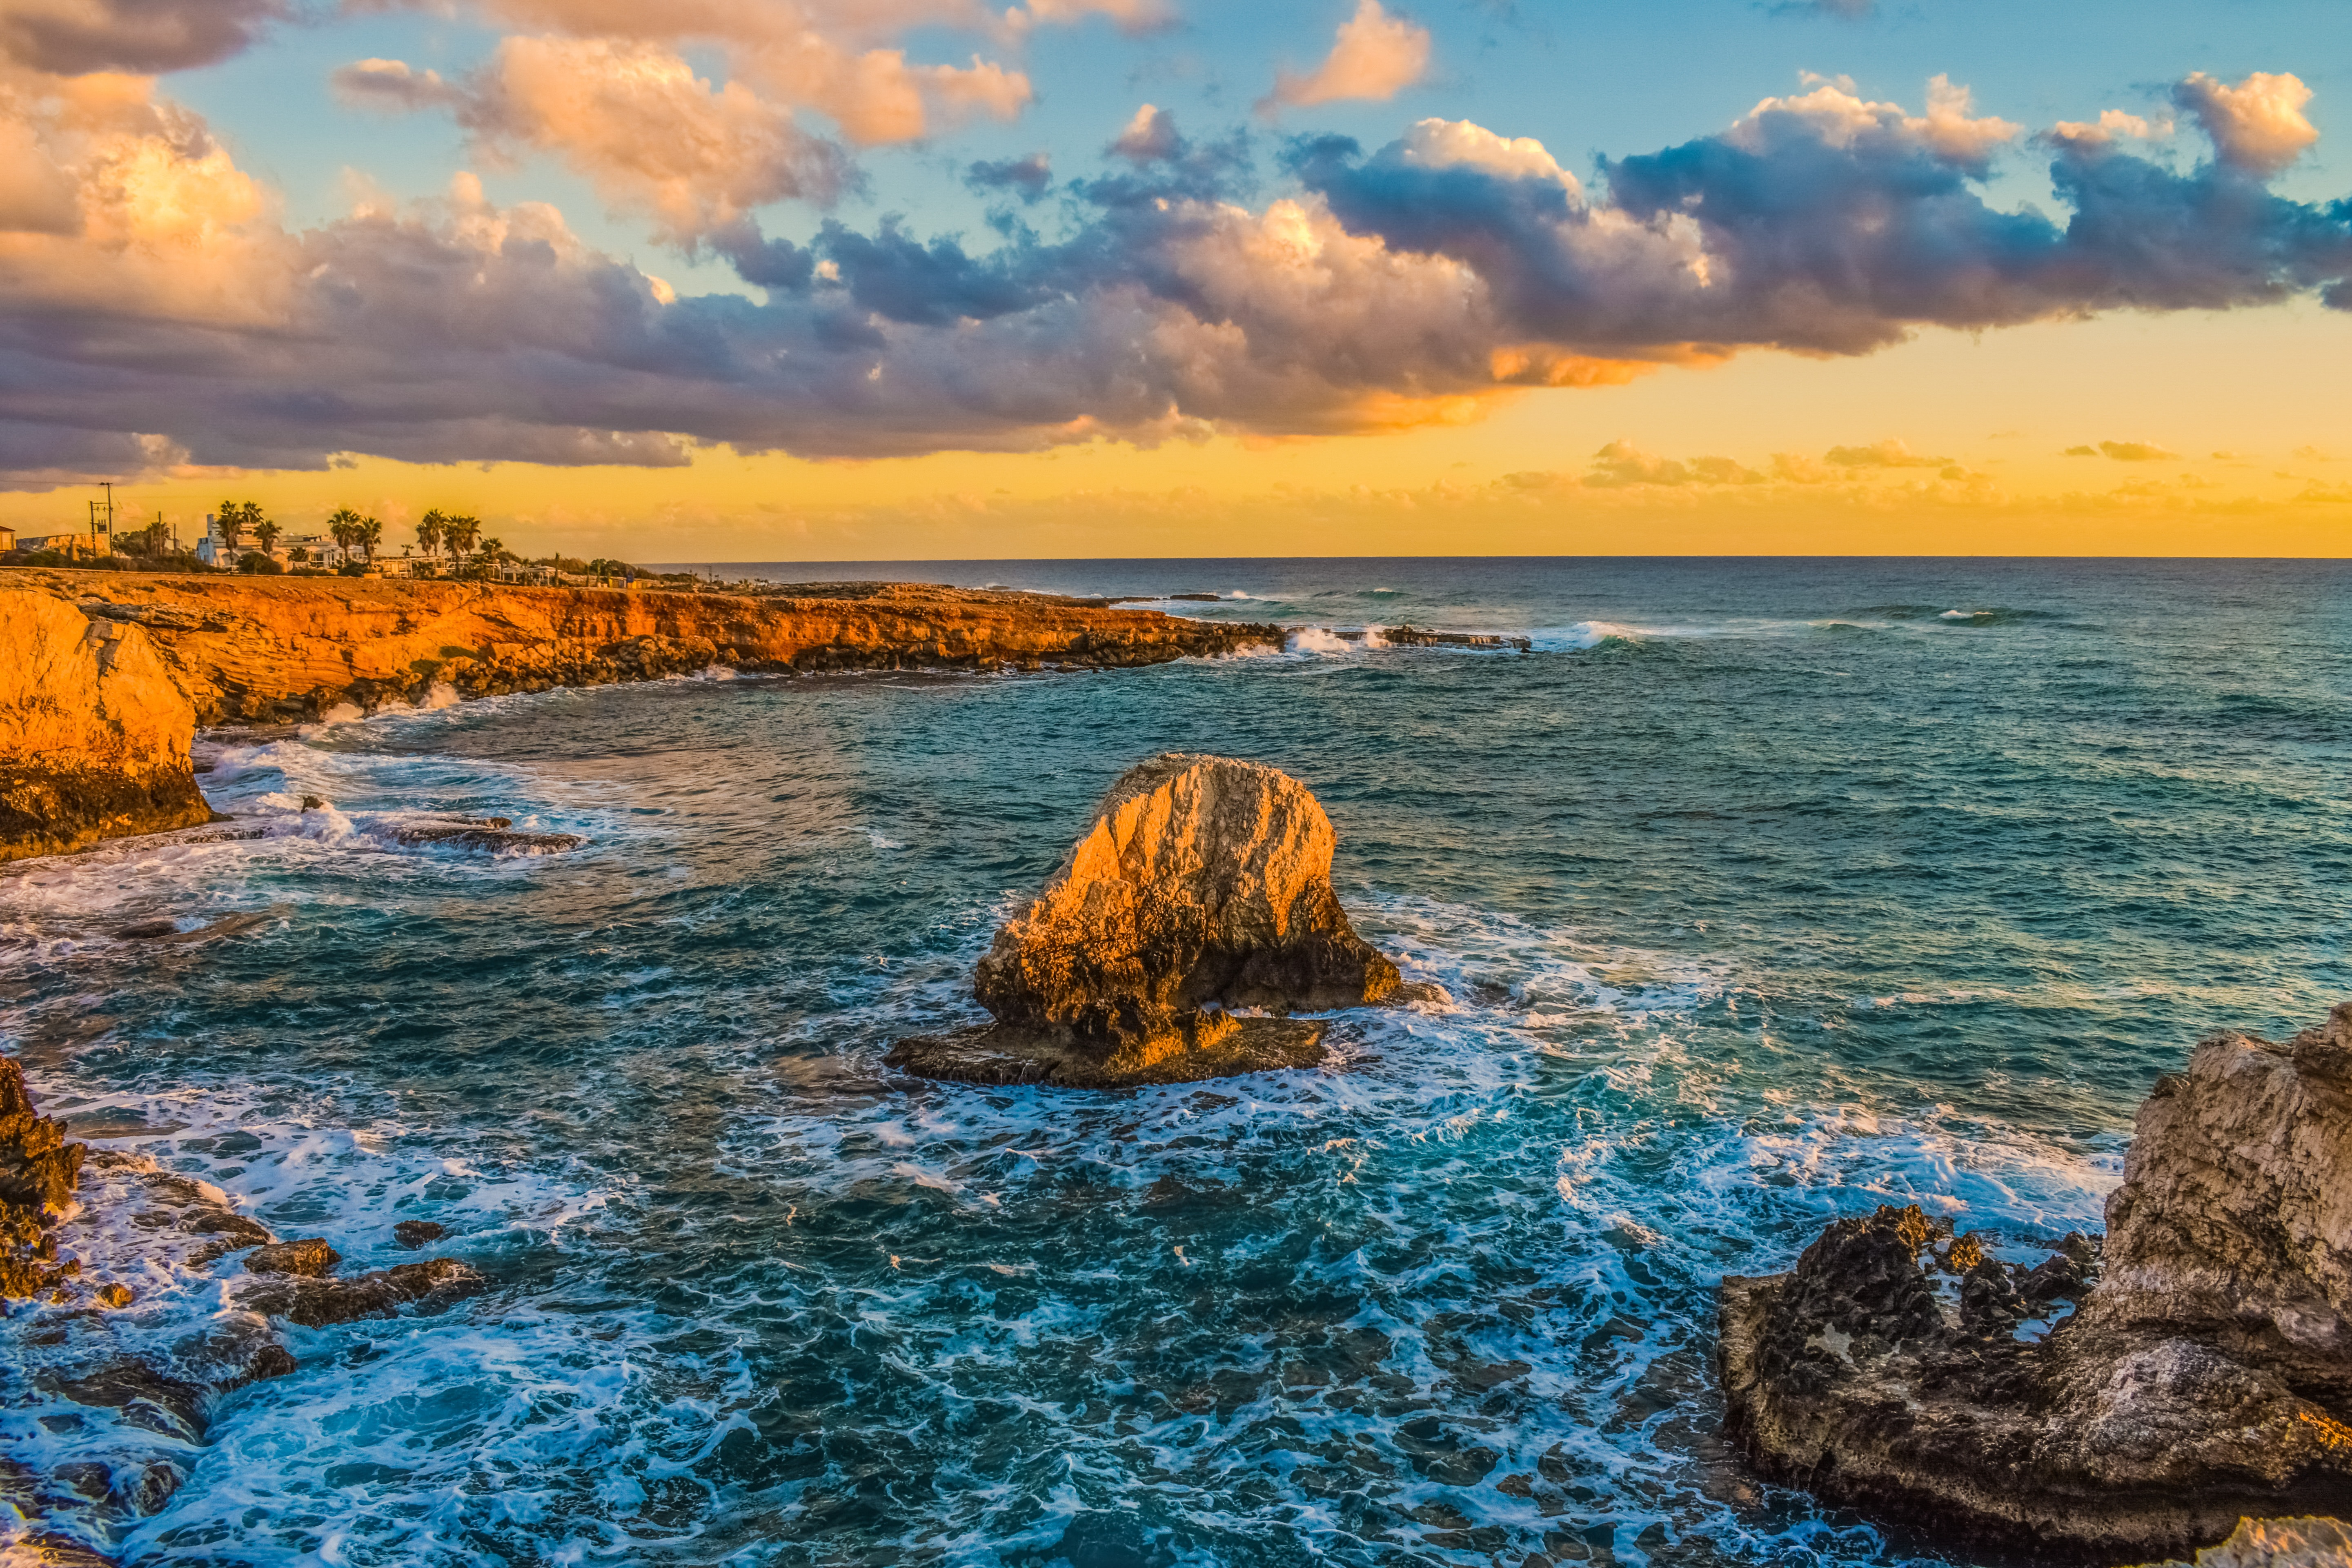
sky, sea, shore, coast, ocean, body of water, horizon, rock, wave, cloud, wind wave, sunset, morning, beach, evening, sunrise, bay, dusk, material, cliff